Eddy-current testing

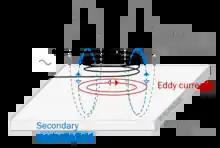
Visualization of Eddy Currents Induction

In its most basic form — the single-element ECT probe — a coil of conductive wire is excited with an alternating electric current. This wire coil produces an alternating magnetic field around itself. The magnetic field oscillates at the same frequency as the current running through the coil. When the coil approaches a conductive material, currents opposite to the ones in the coil are induced in the material — eddy currents.